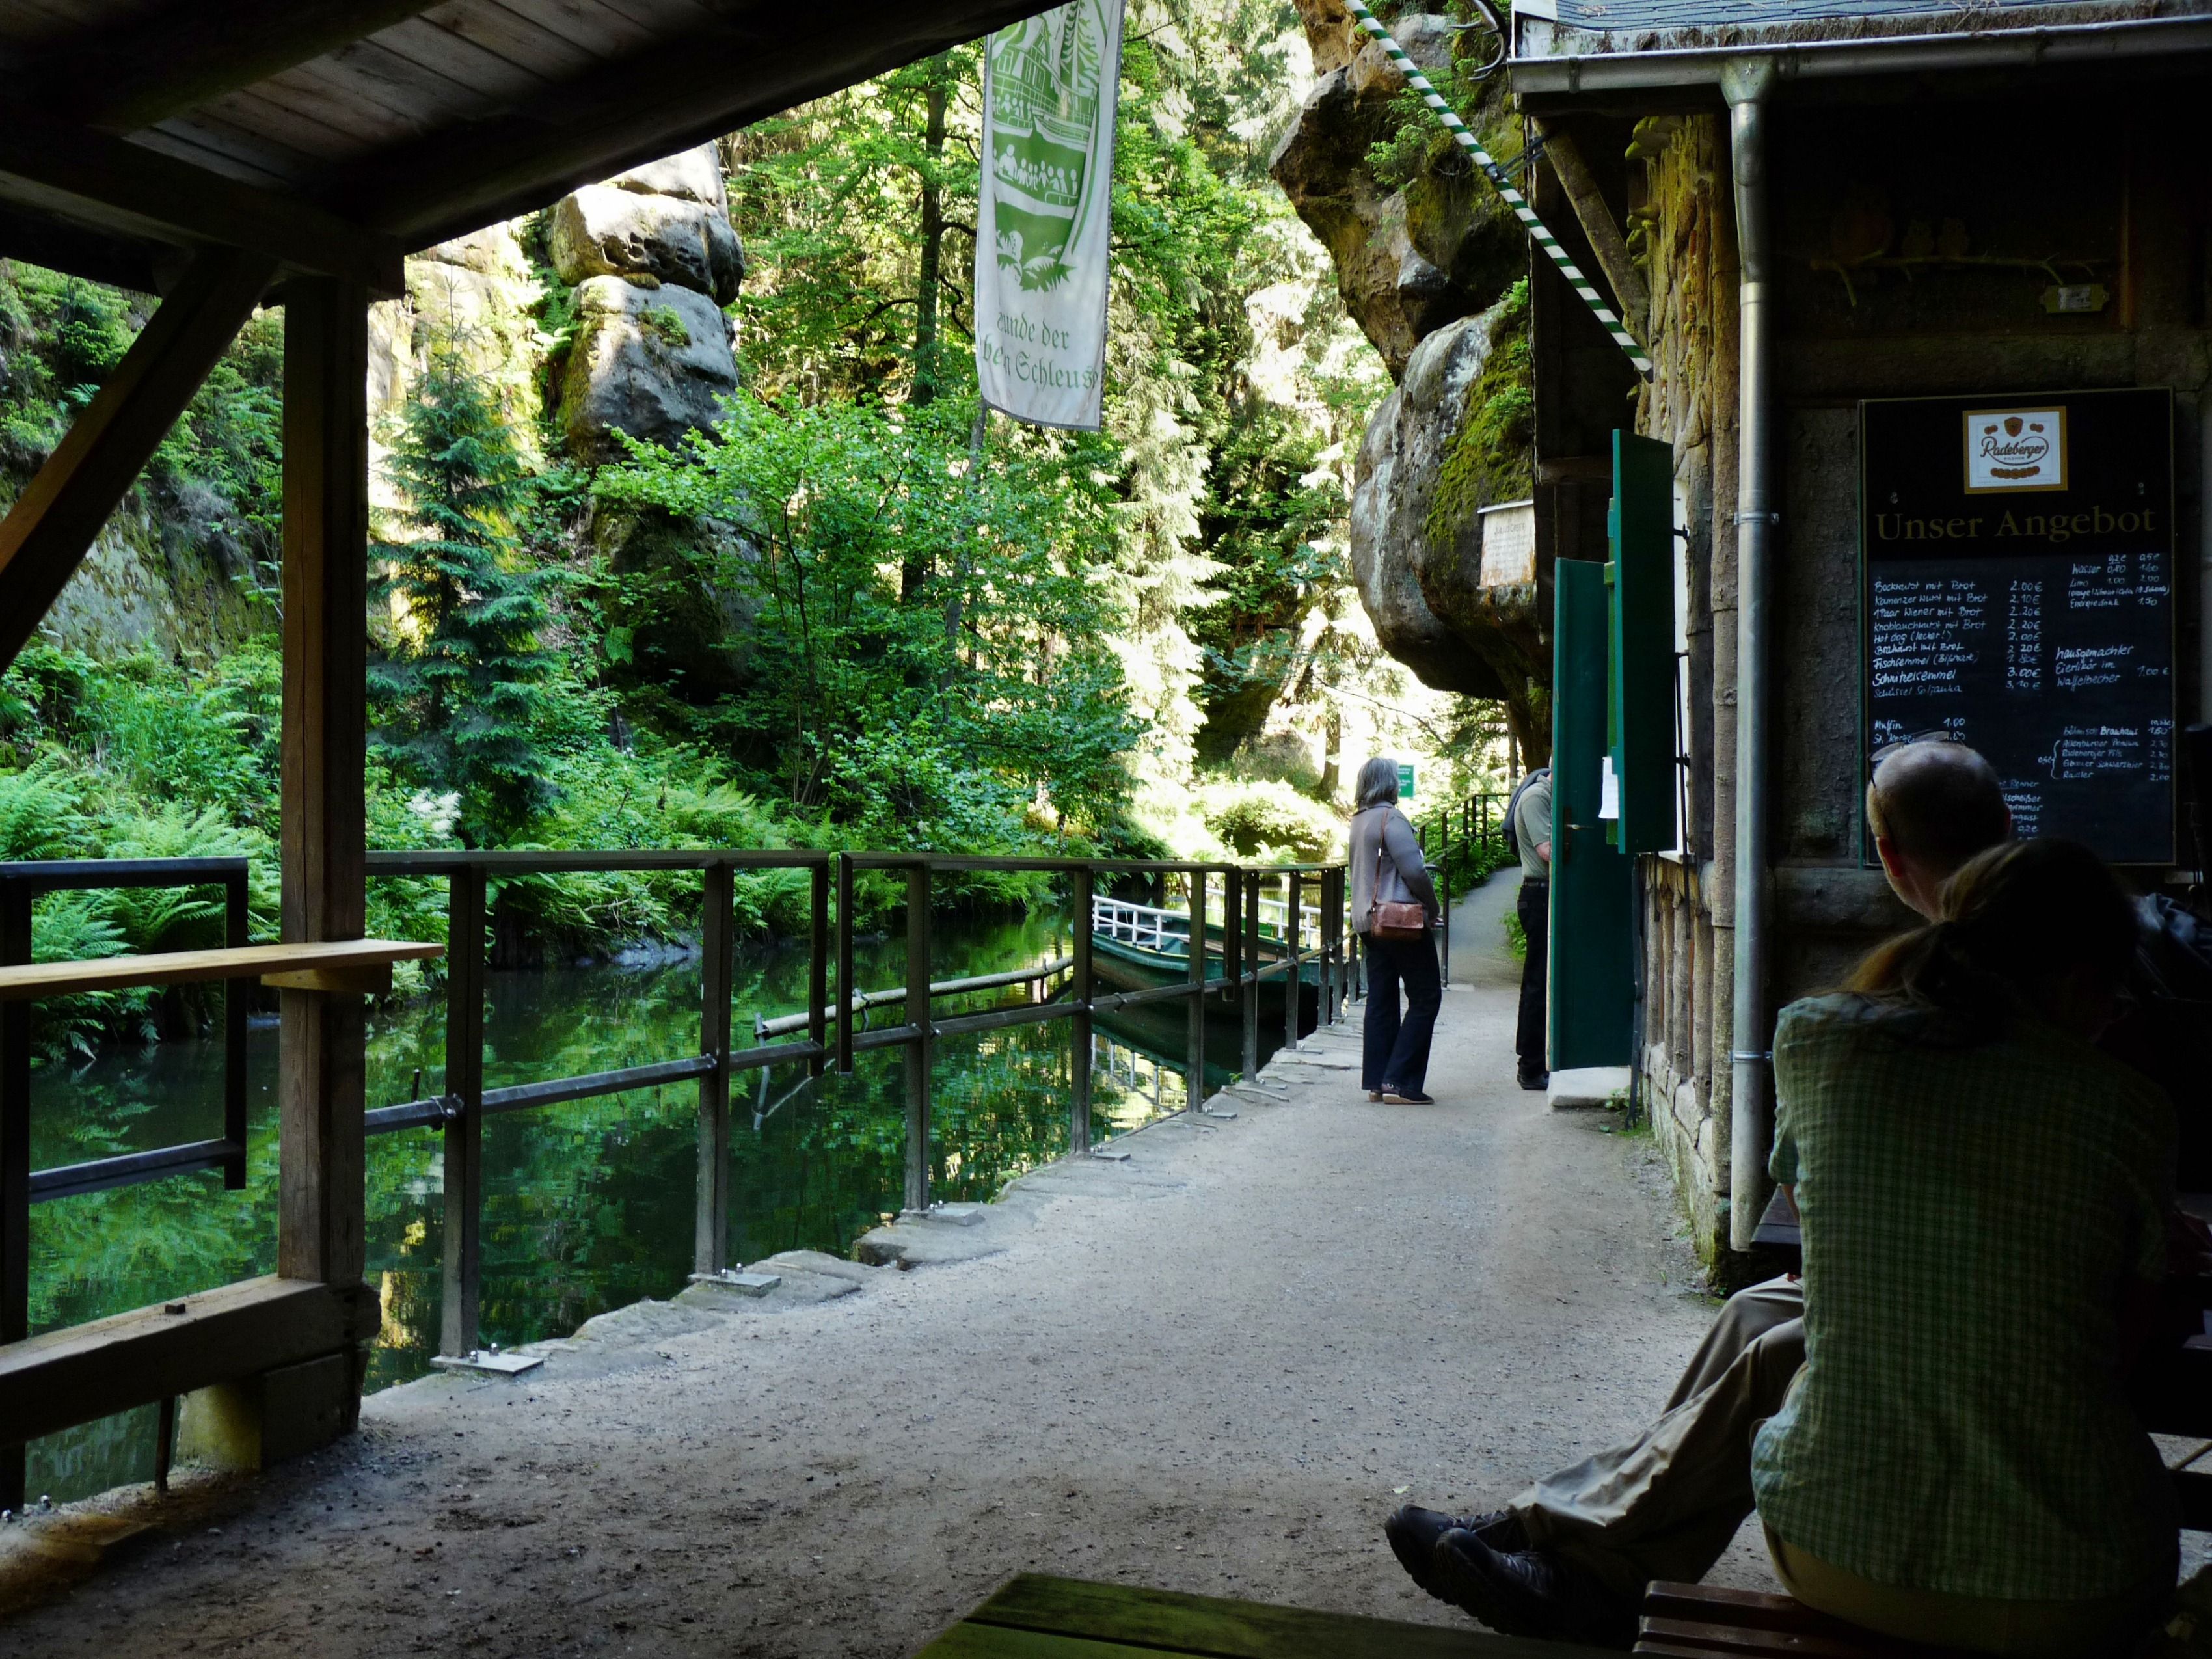
landscape, tree, water, nature, road, street, travel, green, scenic, channel, neighbourhood, urban area, hinterhermsdorf